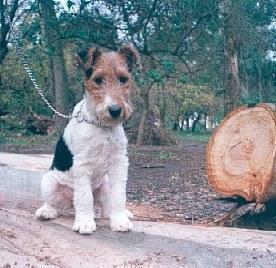
wire-haired_fox_terrier